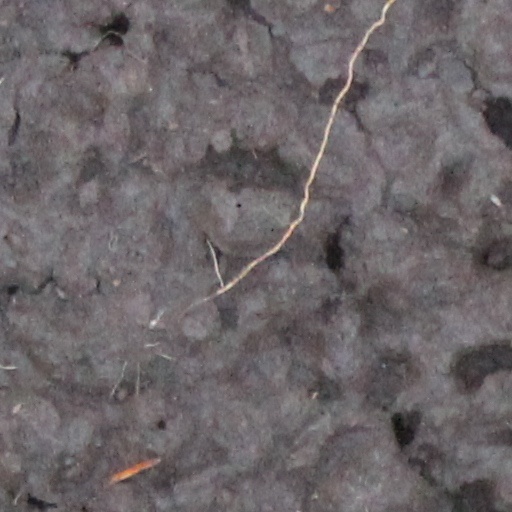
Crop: wheat